Old Saxon Baptismal Vow

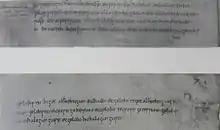
An 1895 facsimile of the baptismal vow.

The Old Saxon Baptismal Vow, also called the Old Saxon Catechism, Utrecht Baptismal Vow and Abrenuntiatio Diaboli, is a baptismal vow that was found in a ninth-century manuscript in a monastery library in Mainz, Germany. The vow mentions three Germanic pagan gods of the early Saxons which the reader is to forsake: Uuôden ("Woden"), Thunaer and Saxnōt. Scholar Rudolf Simek comments that the vow is of particular interest because it is the sole instance of the god Saxnōt mentioned in a religious context. One of many baptismal vows, it is now archived in the Vatican Codex pal. 577.